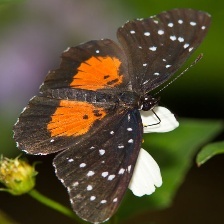
Species: CRIMSON PATCH